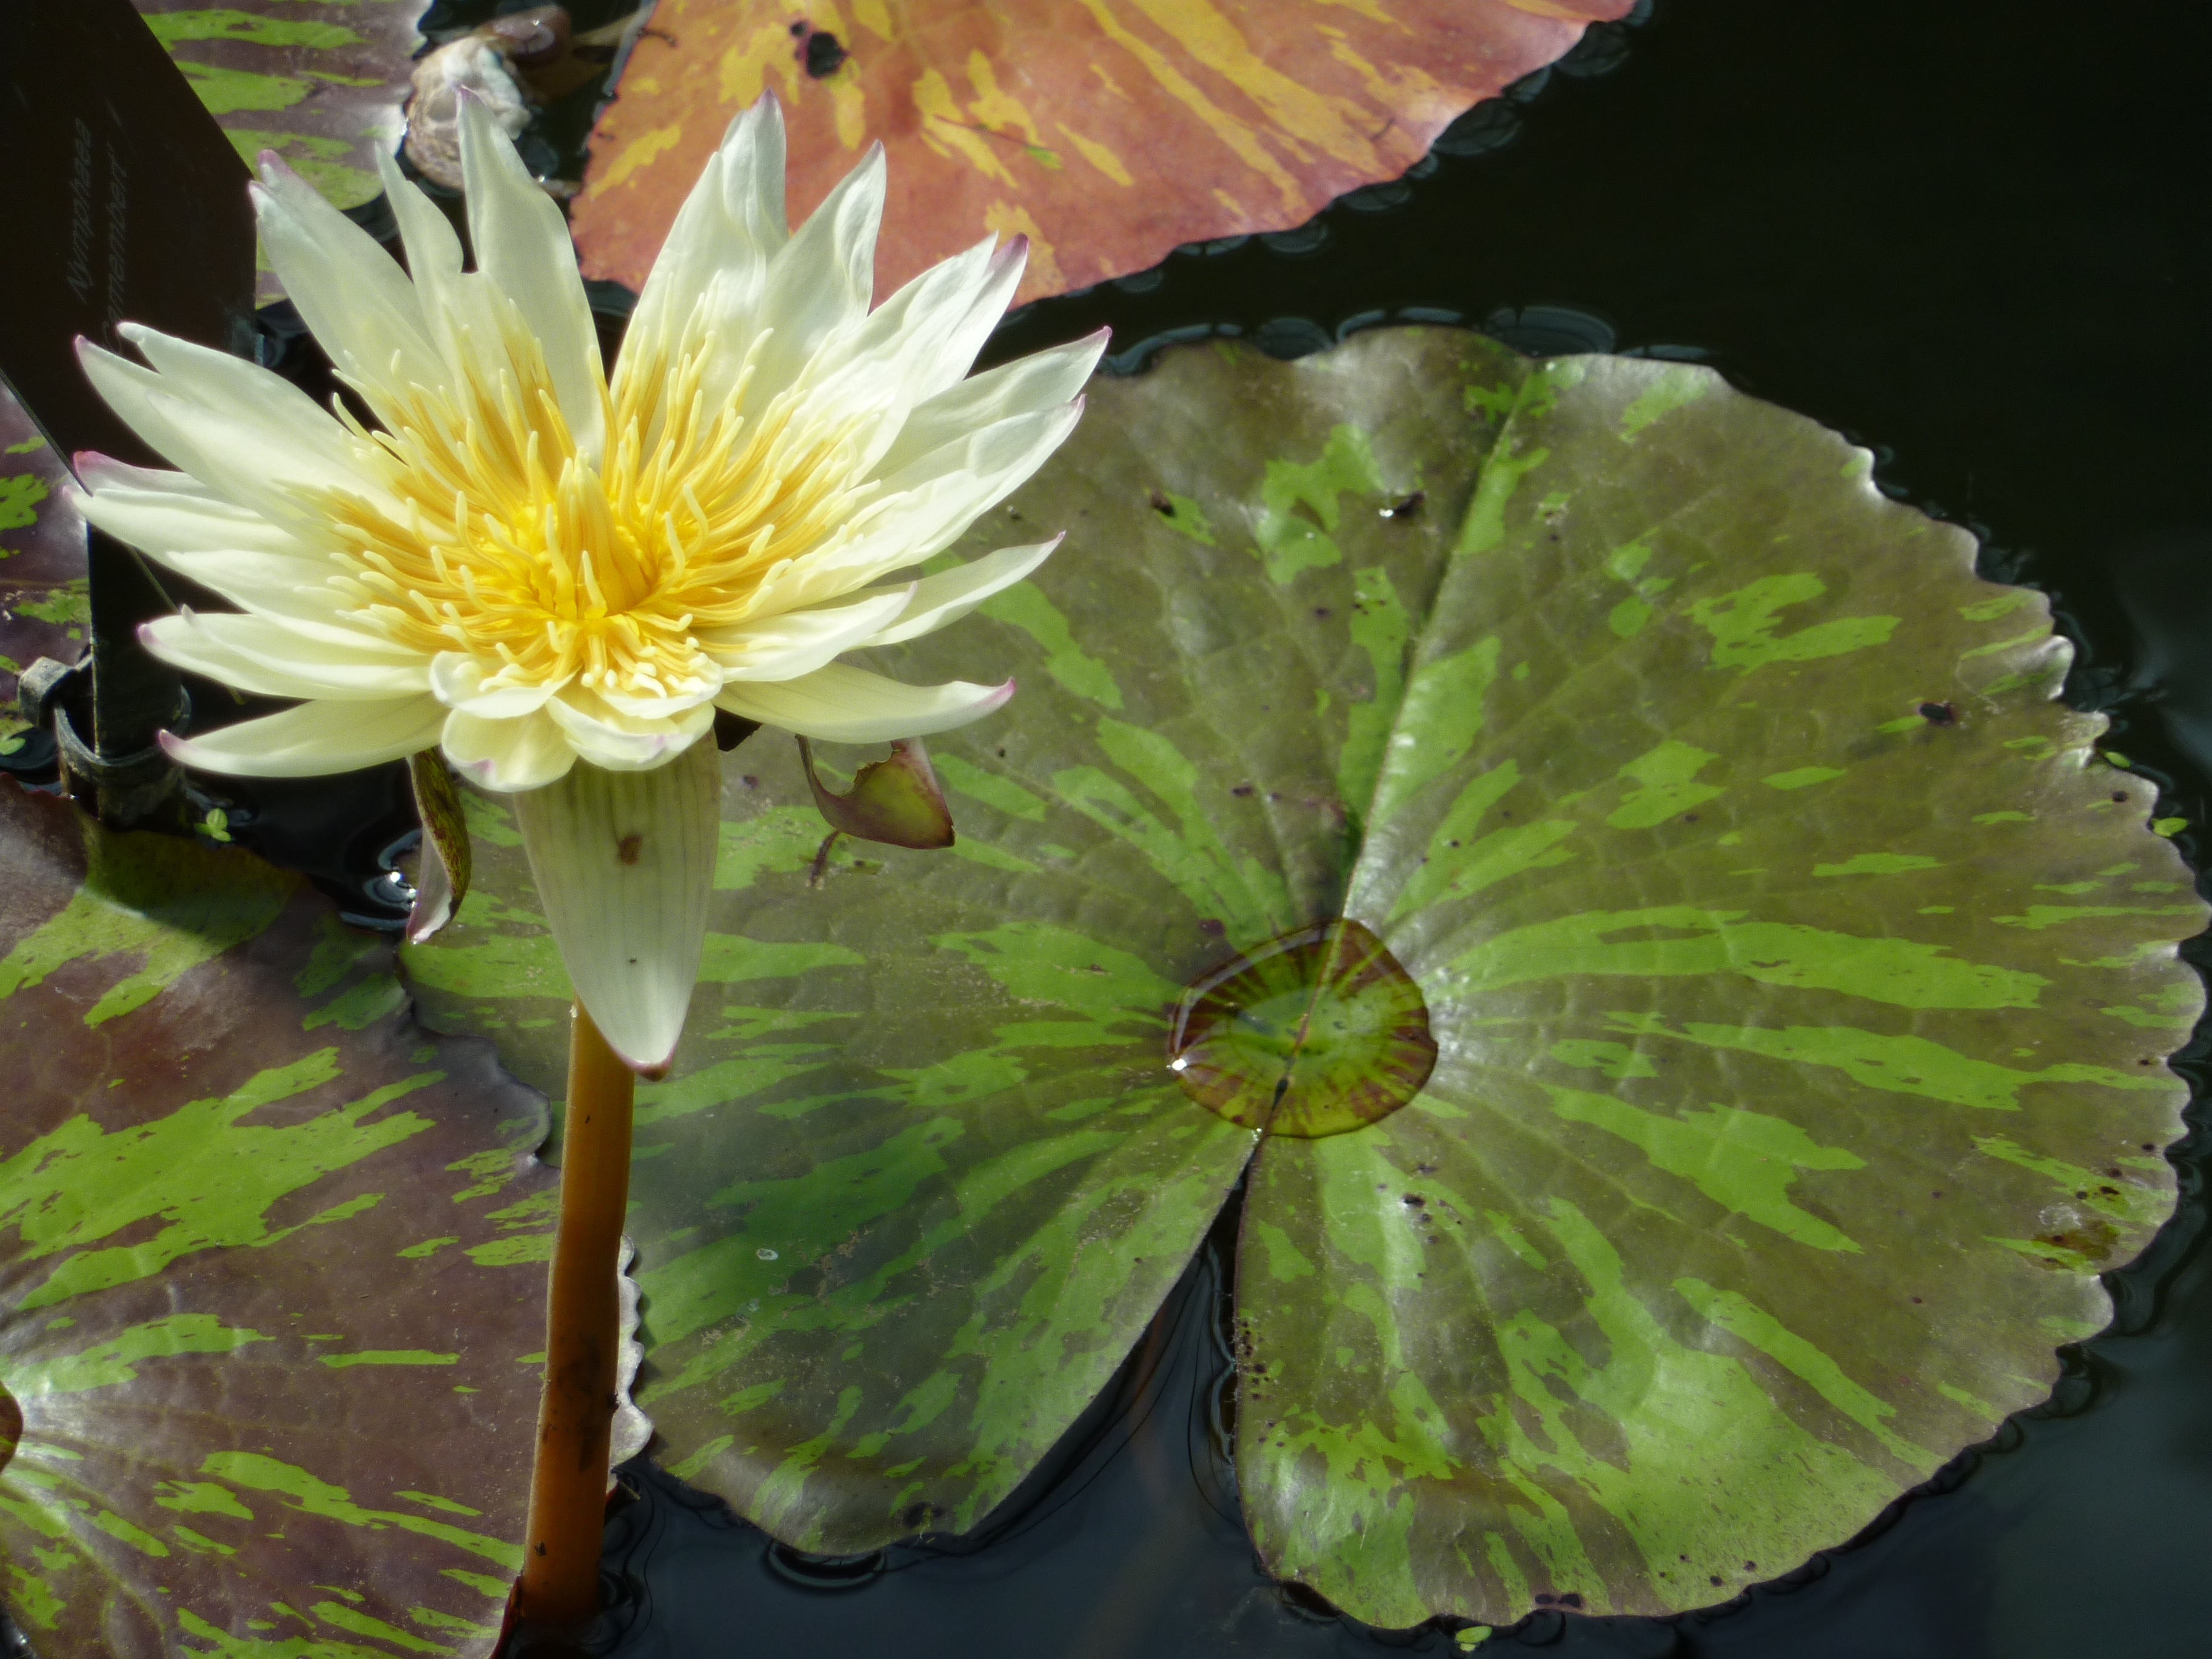
plant, white, leaf, flower, petal, lake, pond, green, produce, calm, botany, blooming, aquatic, yellow, aquatic plant, flora, water lily, wildflower, macro photography, flowering plant, annual plant, plant stem, land plant